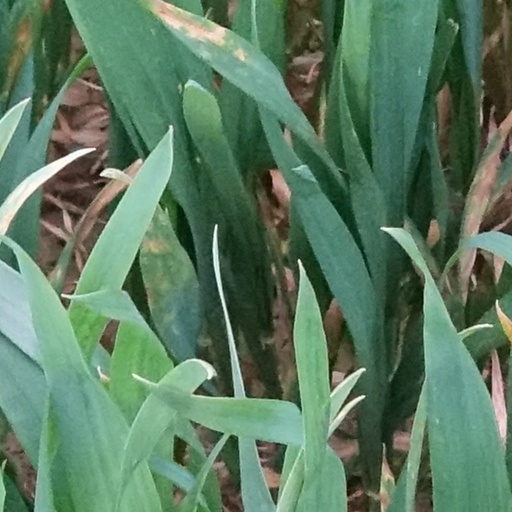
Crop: wheat